Rwandan Civil War

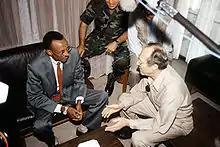
Overhead view of Kagame and Perry seated on leather seats with a large microphone visible and another army member in the background

The victorious RPF assumed control of Rwanda following the genocide, and as of 2021 remain the dominant political force in the country. They formed a government loosely based on the Arusha Accords, but Habyarimana's party was outlawed and the RPF took over the government positions allocated to it in the accords. The military wing of the RPF was renamed as the Rwandan Patriotic Army (RPA) and became the national army. Paul Kagame assumed the dual roles of Vice President of Rwanda and Minister of Defence; Pasteur Bizimungu, a Hutu who had been a civil servant under Habyarimana before fleeing to join the RPF, was appointed president. Bizimungu and his cabinet had some control over domestic affairs but Kagame remained commander-in-chief of the army and "de facto" ruler of the country.